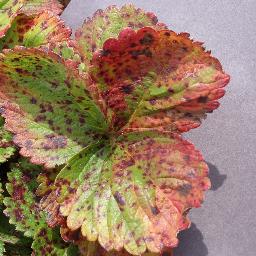
Label: Strawberry___Leaf_scorch